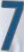
Number: 7